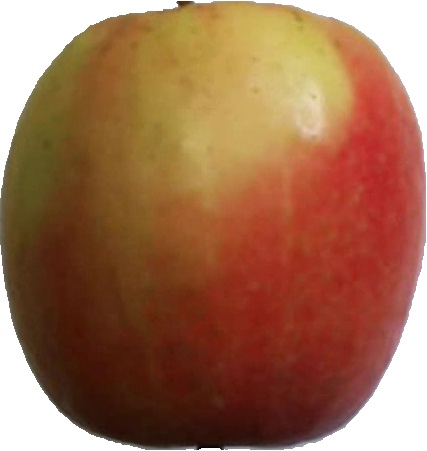
Label: apple_pink_lady_1